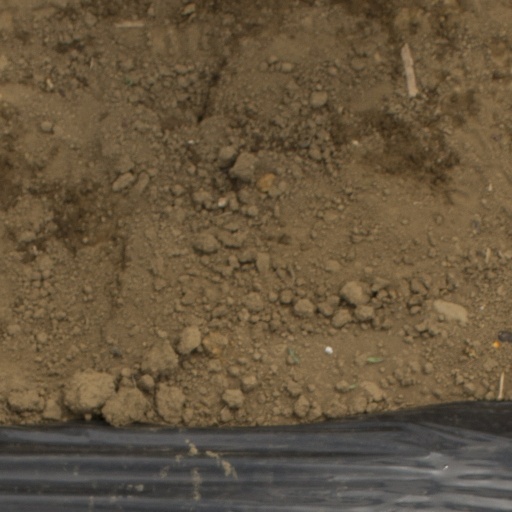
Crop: Jerusalem artichoke